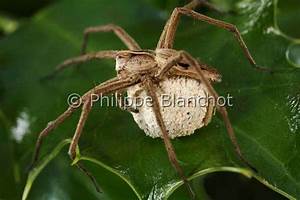
Label: ragno